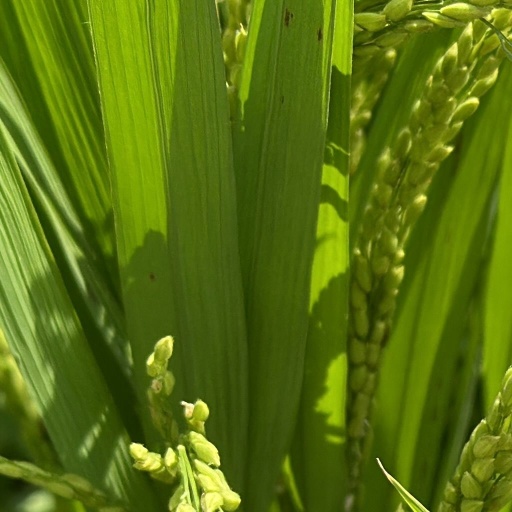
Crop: rice